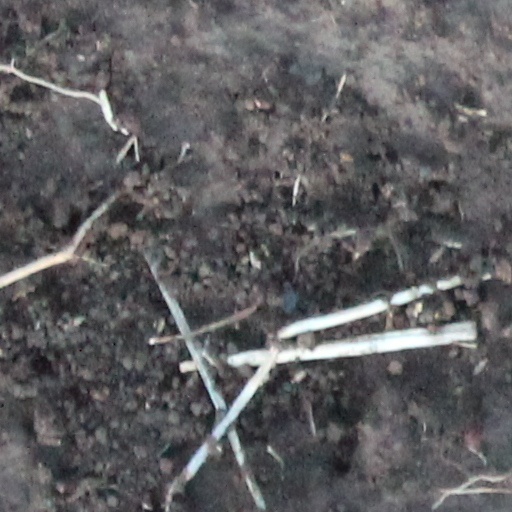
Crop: wheat